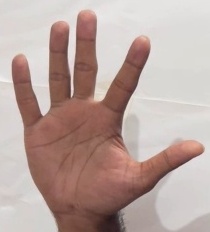
ASL sign: 5